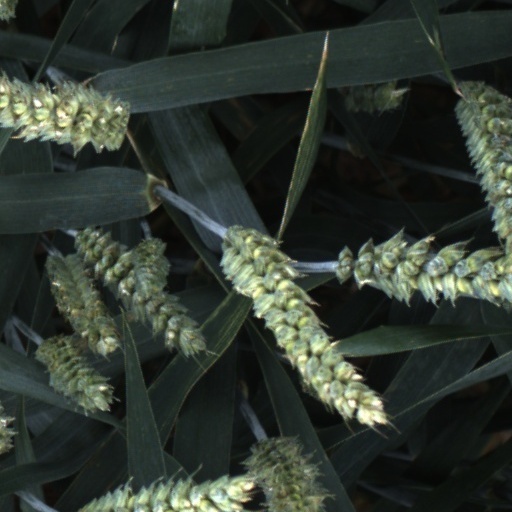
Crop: wheat